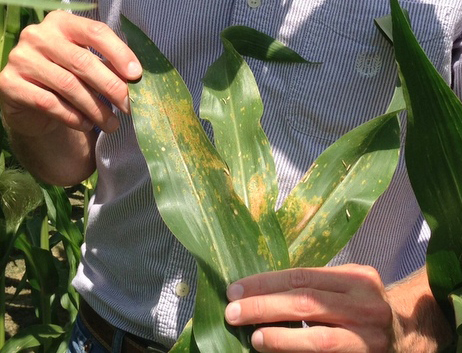
Labels: Corn rust leaf, Corn rust leaf